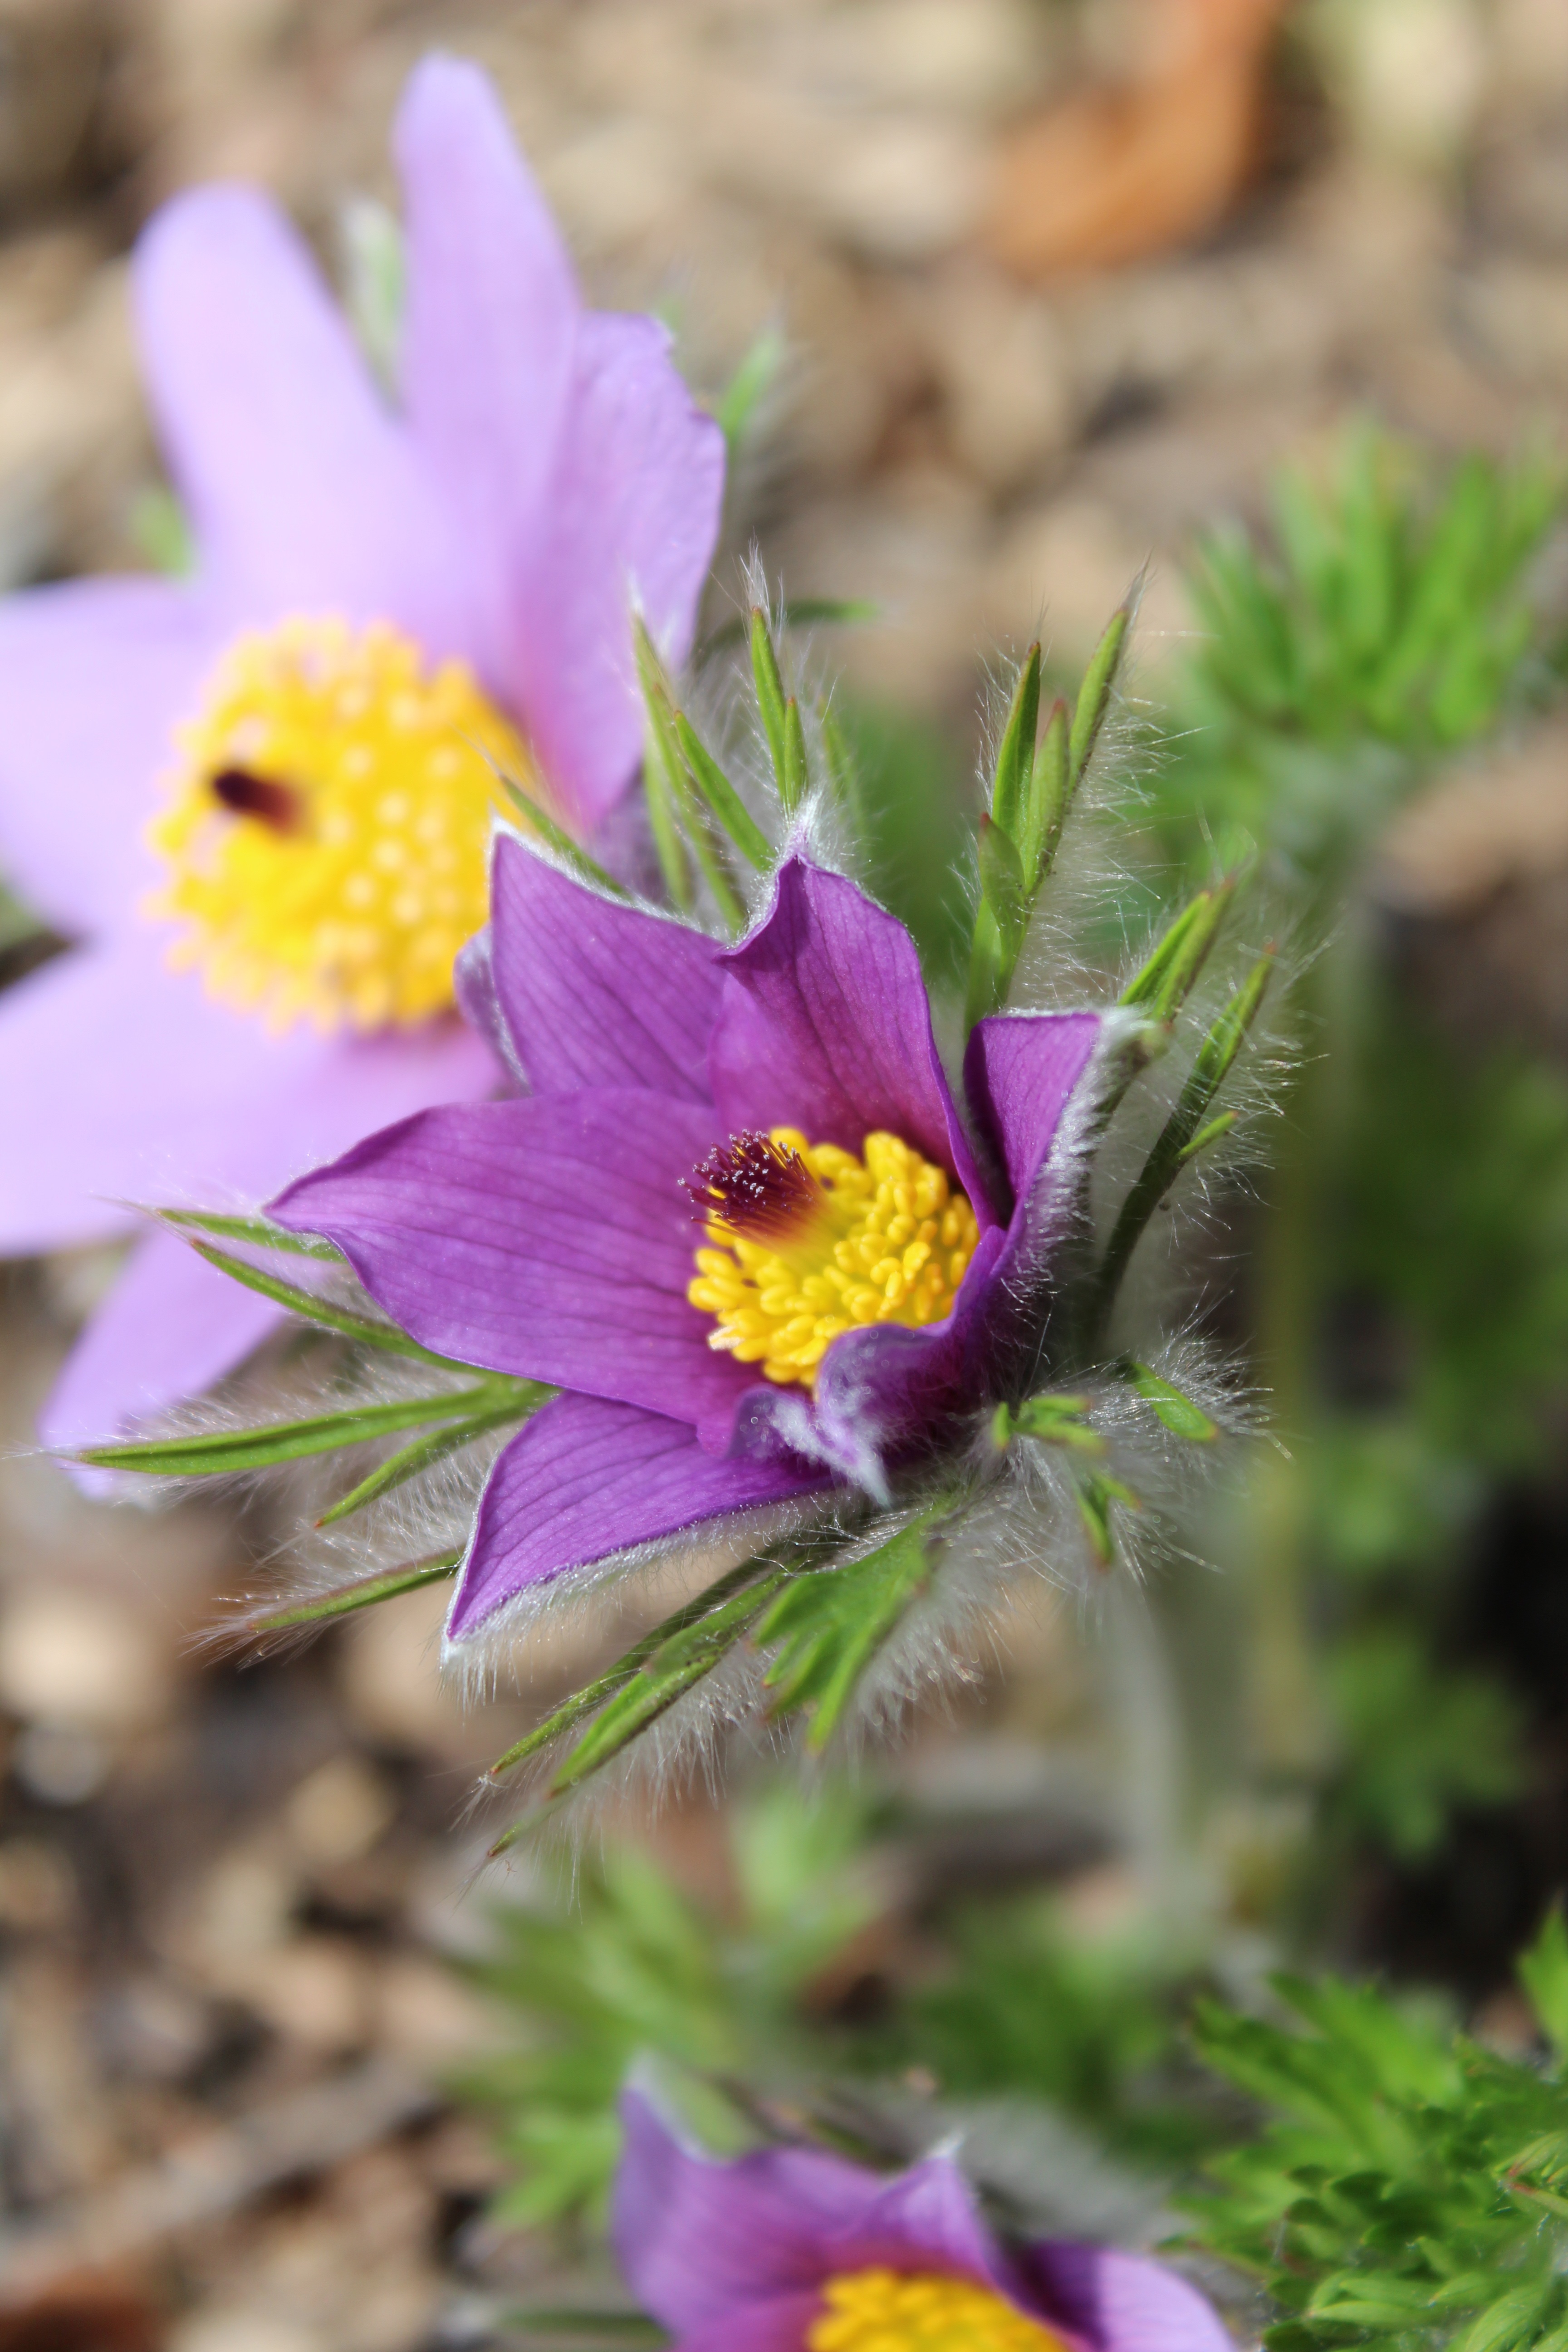
nature, blossom, plant, meadow, flower, purple, petal, bloom, flora, wildflower, nectar, macro photography, pasqueflower, pasque flower, pulsatilla, flowering plant, daisy family, annual plant, land plant, garden cosmos